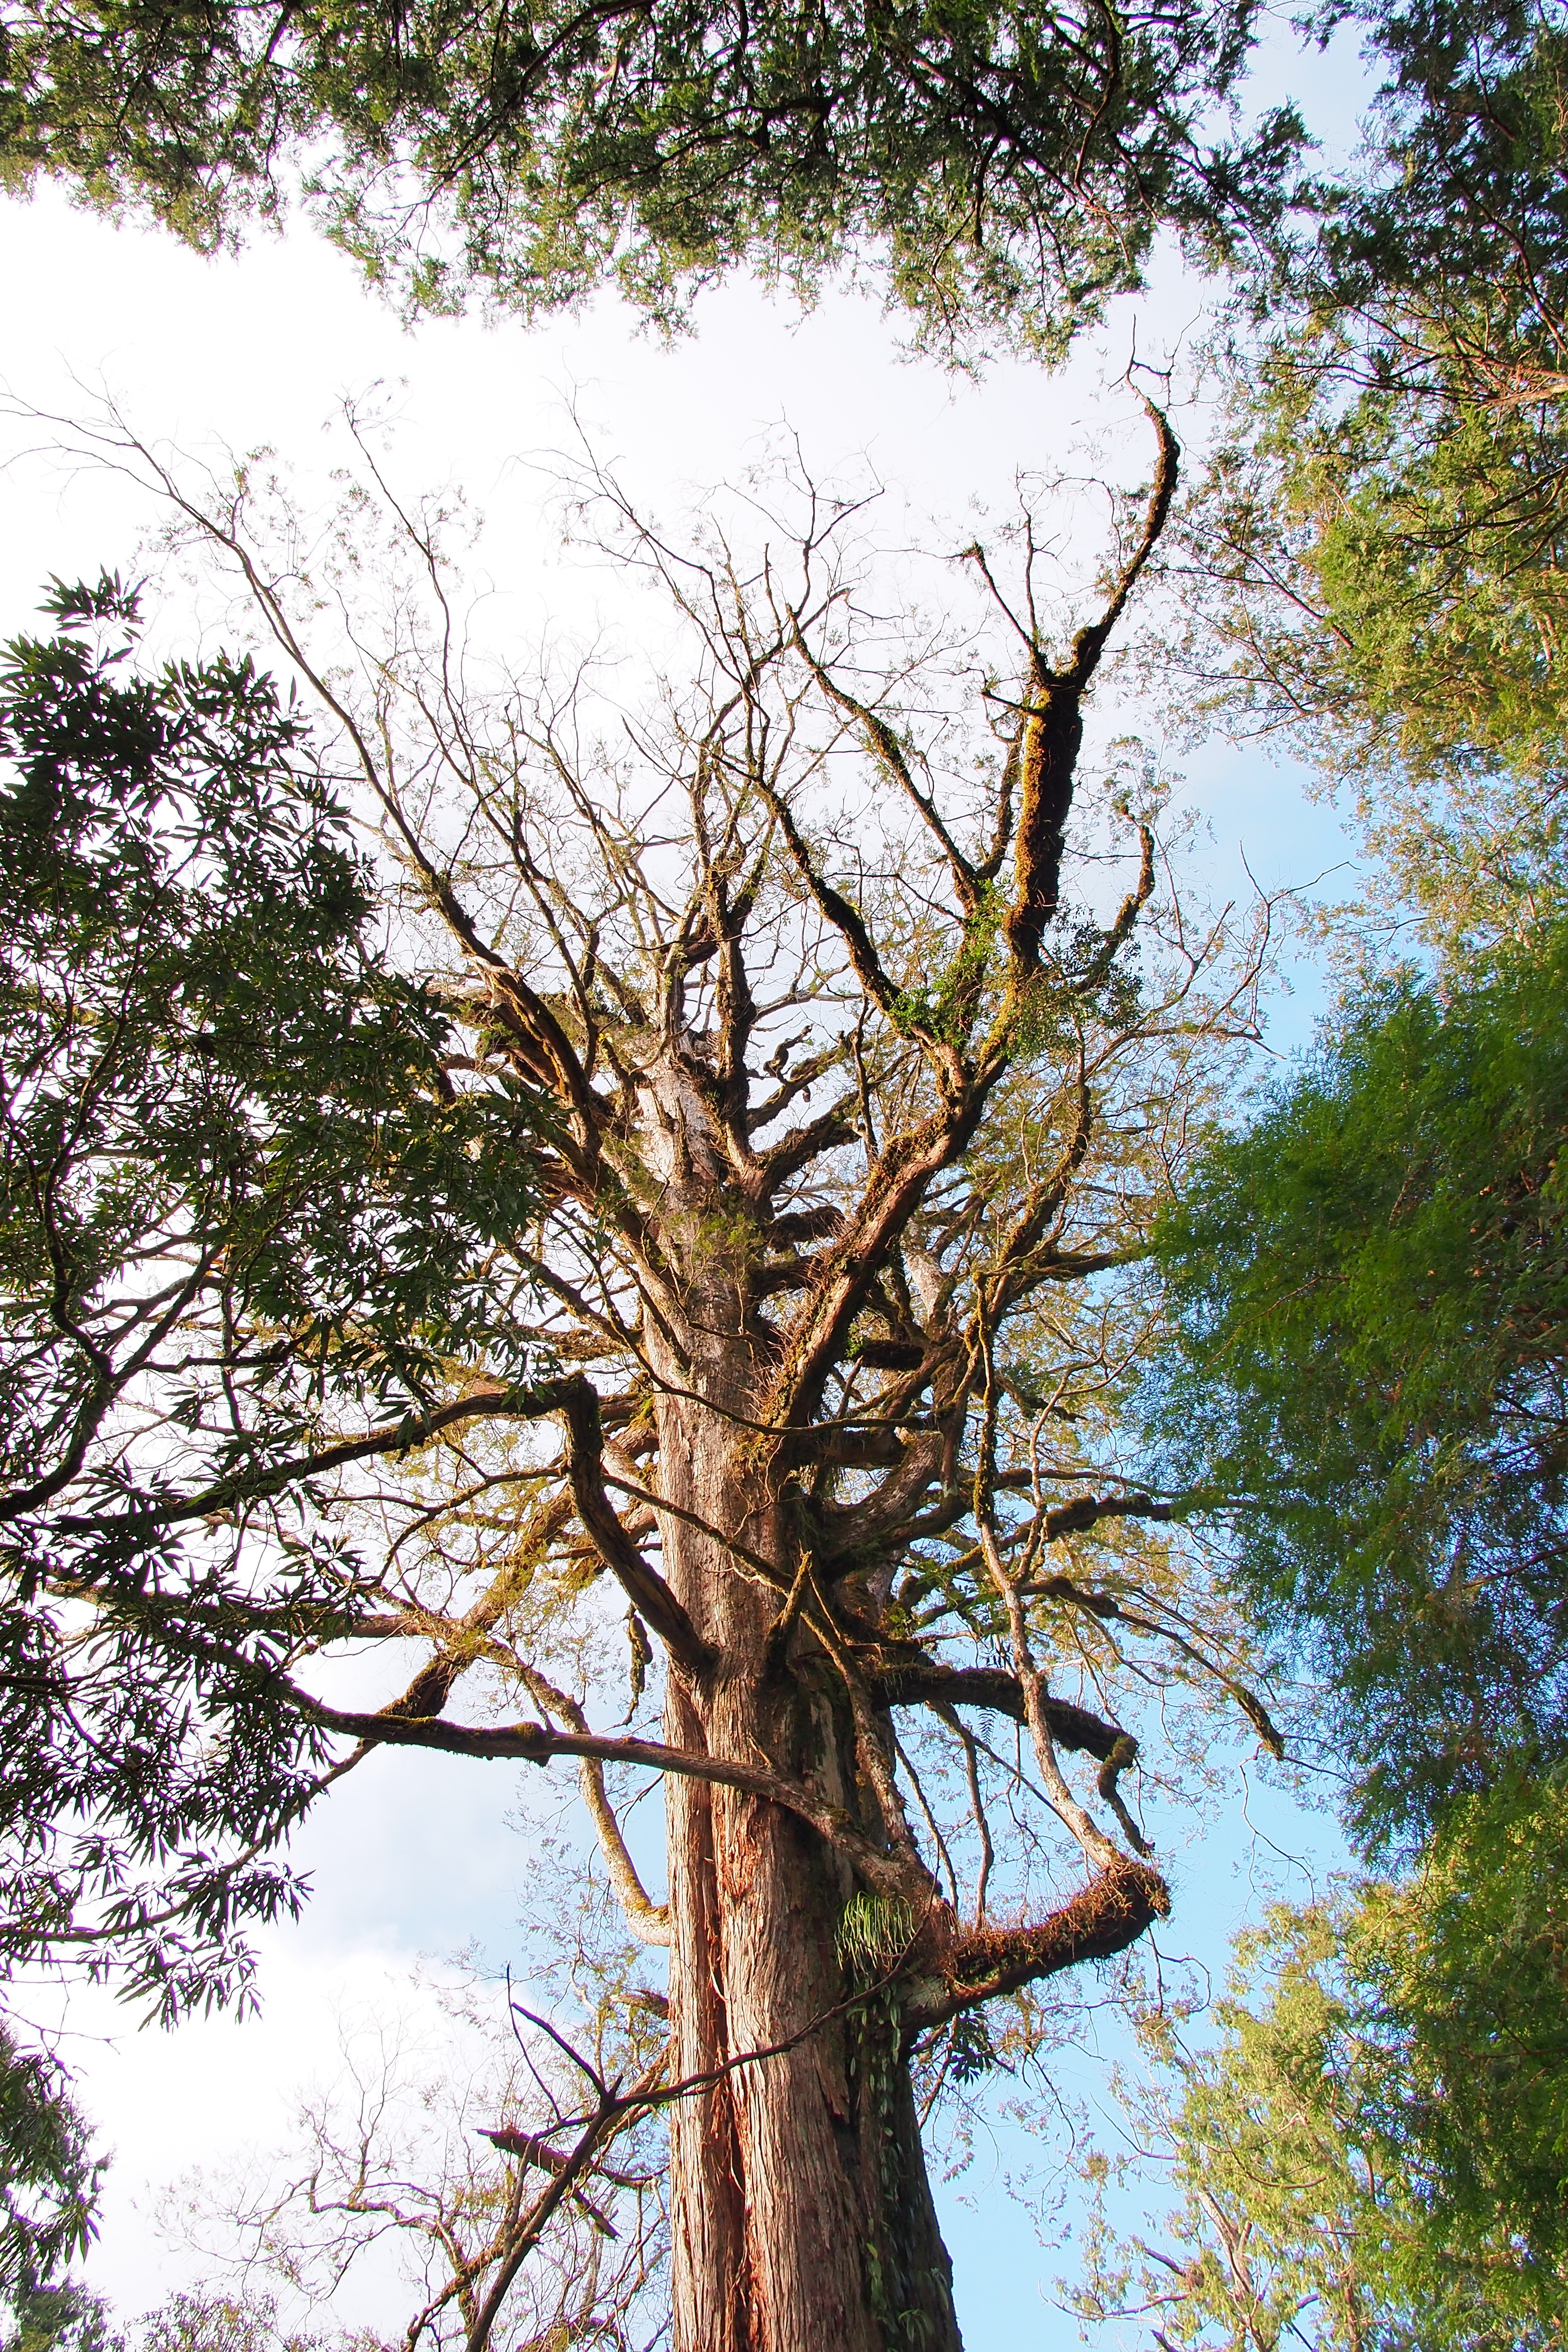
tree, nature, branch, plant, leaf, flower, trunk, travel, botany, flora, taiwan, woodland, woody plant, land plant